Cinema of Portugal

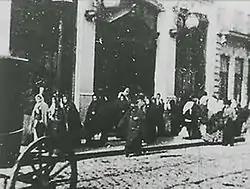
"Saída do Pessoal da Fábrica Confiança", the first Portuguese film, by Aurélio Paz dos Reis

From July to August, Rousby presented his films at the Teatro do Príncipe Real (now the Teatro Sá da Bandeira), without achieving, however, the level of success in Lisbon.